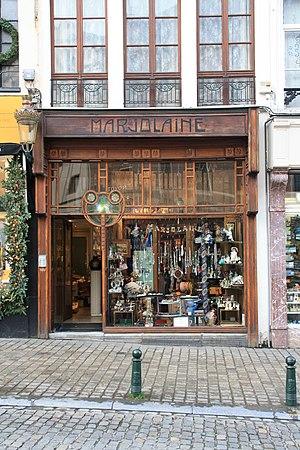
Façade du magasin ""La Marjolaine"" situé au 7, Rue de la Madeleine, à deux pas de la Grand-Place de Bruxelles. Le bâtiment est aujourd'hui répertorié en tant que patrimoine."
Léon Sneyers est un architecte belge de l'époque Art nouveau et Art déco qui fut actif à Bruxelles. Il a notamment su se créer une notoriété grâce à la construction de pavillons à de multiples Expositions Universelles, dont le pavillon belge à la biennale de Venise.